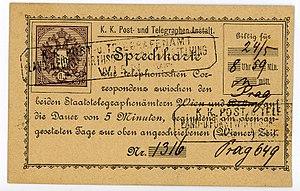
Cet article est une introduction à l'histoire philatélique et postale de l'empire d'Autriche, puis Autriche-Hongrie, limité après le compromis de 1867 à la partie autrichienne, vu l'autonomie de la poste du Royaume de Hongrie en 1867. Seule la République d'Autriche est traîtée après 1918, vu l'indépendance des autres territoires. Pour les provinces italiennes de Lombardie et Vénétie, et les bureaux de poste dans l'empire ottoman, il y a d'autres articles.